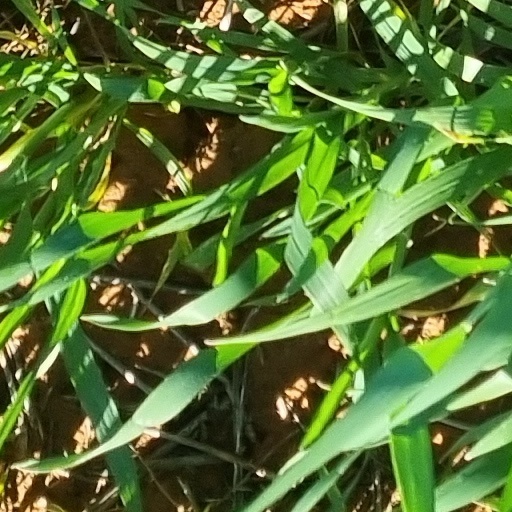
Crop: wheat